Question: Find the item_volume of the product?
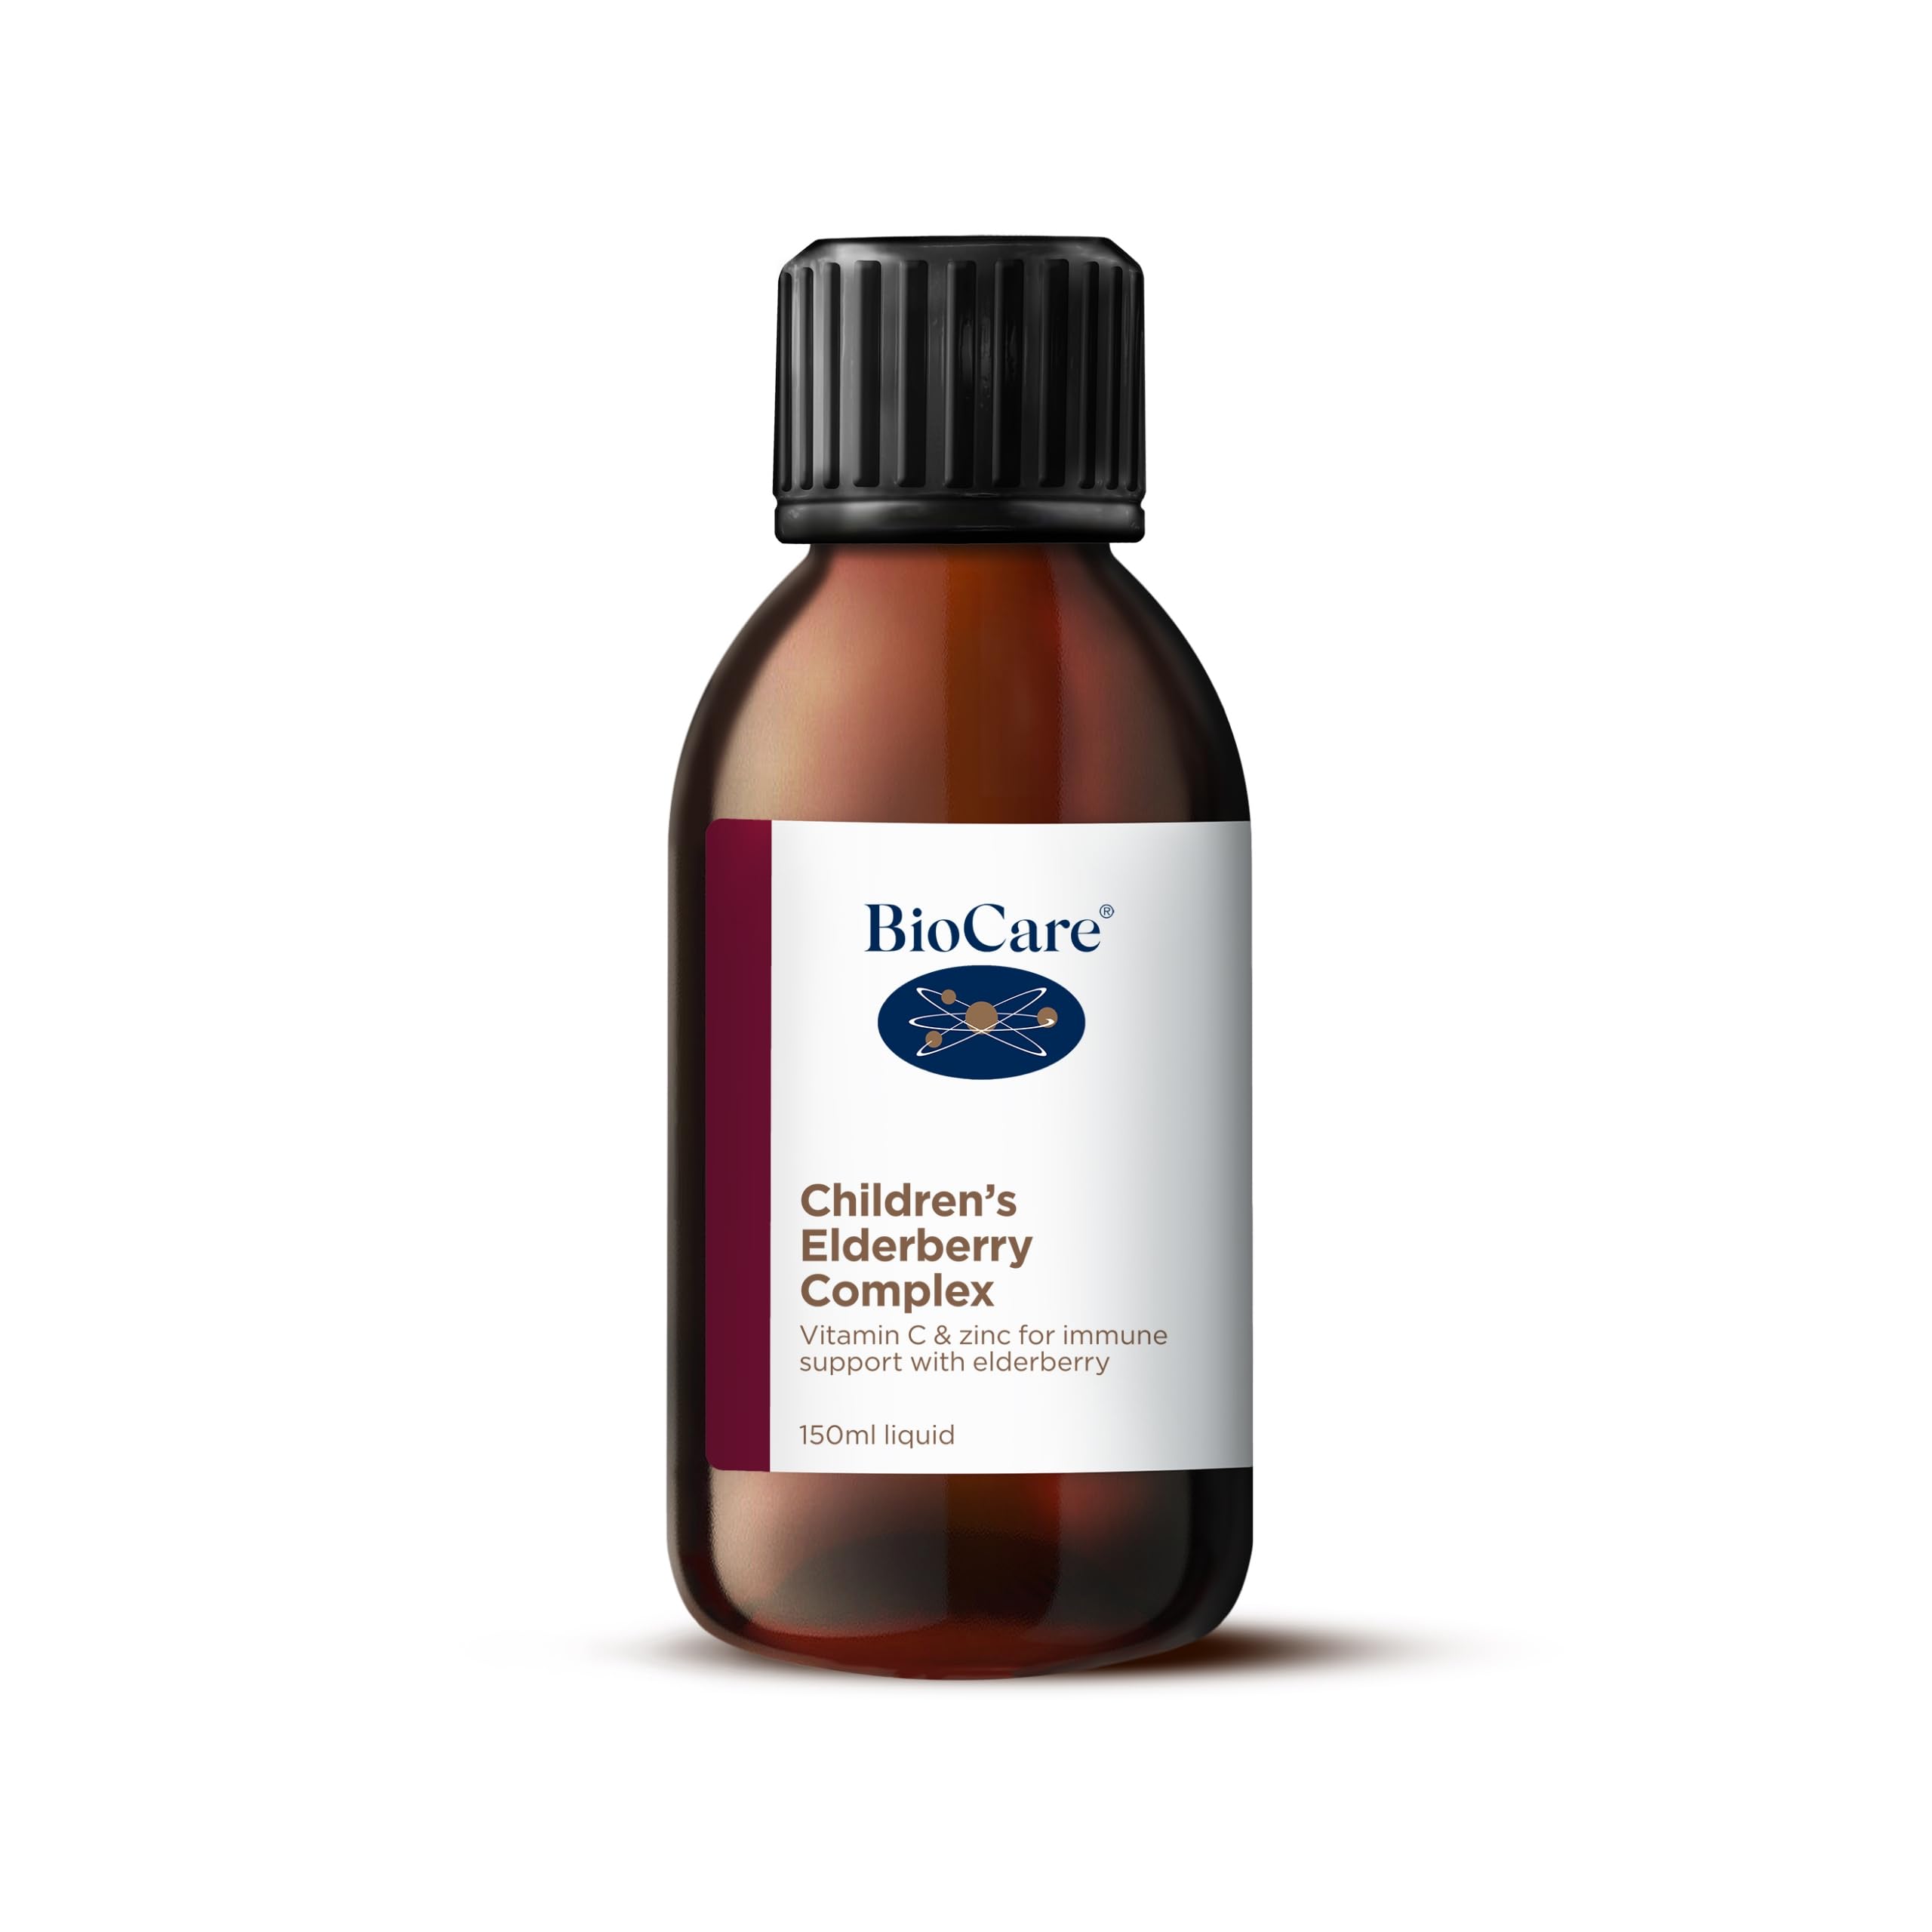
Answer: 150.0 millilitre